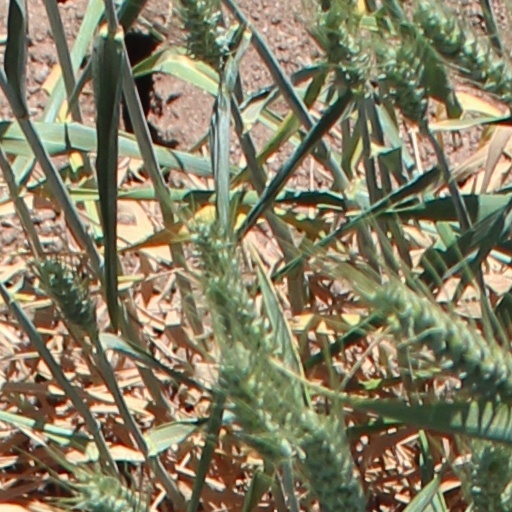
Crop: wheat